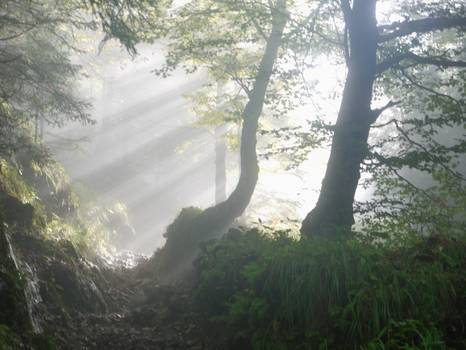
Label: No Watermark